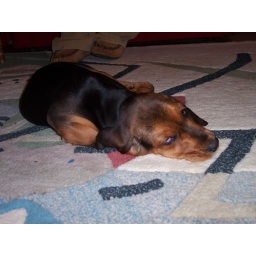
shoes and stalking in her hand and her little hound on the floor (thats not really how it goes...)